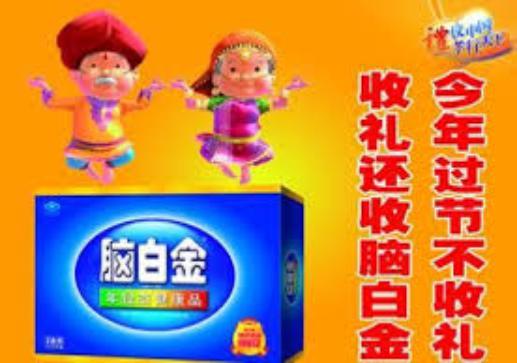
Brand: melatonin
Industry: Medical